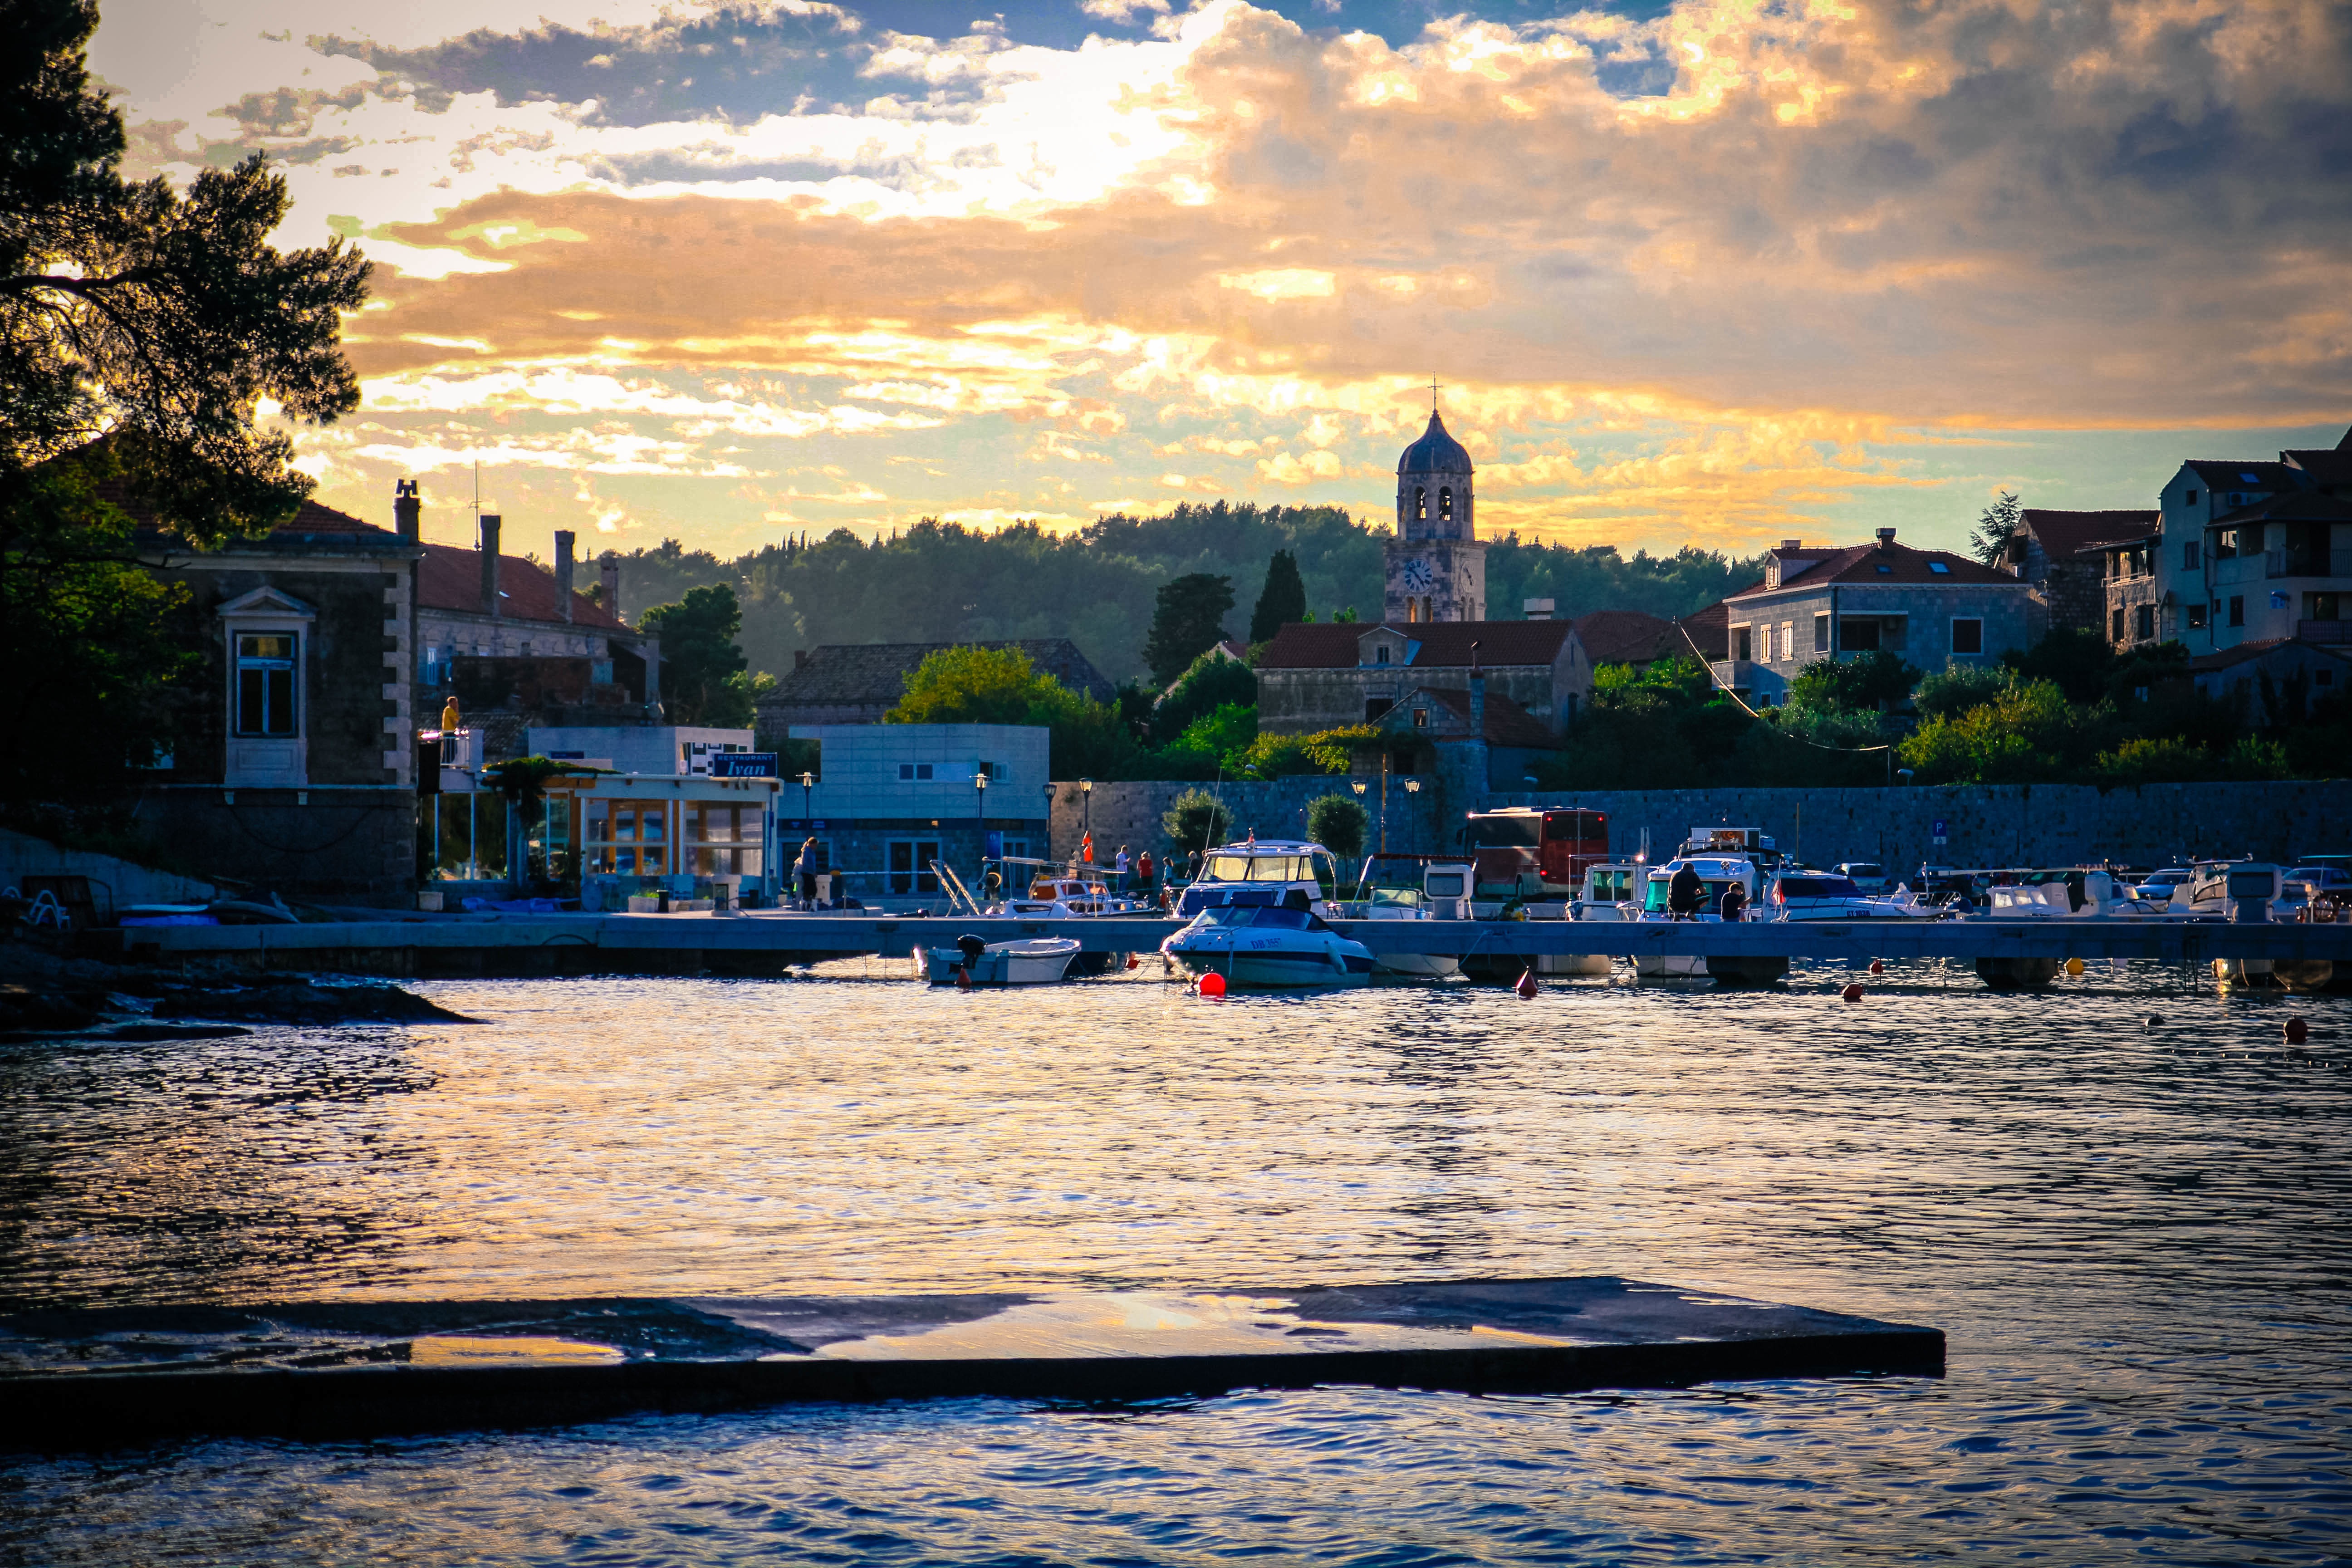
sea, coast, water, sunset, boat, morning, lake, river, cityscape, dusk, evening, reflection, vehicle, bay, harbor, waterway, boating